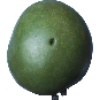
Label: mango